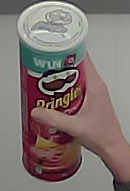
Product: pringles_original